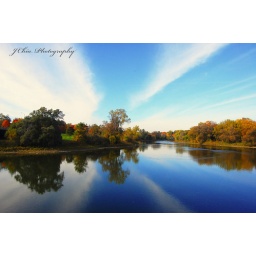
A shot taken off of a bridge in Springbank park. A yellow filter was added to enhance the autumn leaves.